St. Joseph Catholic Church (Damar, Kansas)

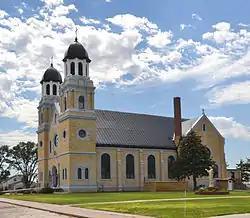

St. Joseph Catholic Church is a historic church at 105 N. Oak Street in Damar, Kansas, United States. It was built in 1912 and added to the National Register in 2005. It was designed in the Romanesque Revival architectural style. The church recently underwent a restoration project, completed in 2007.